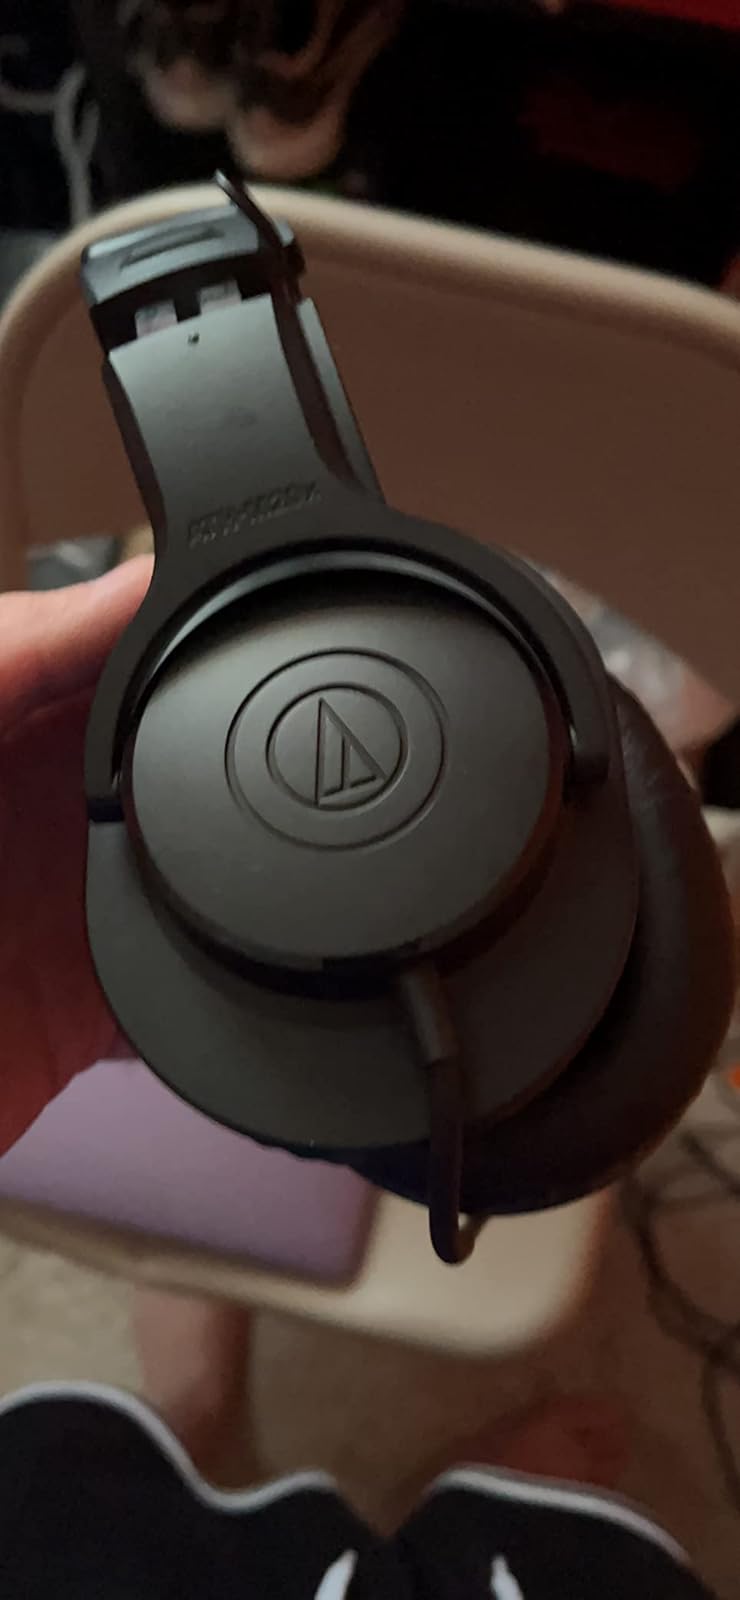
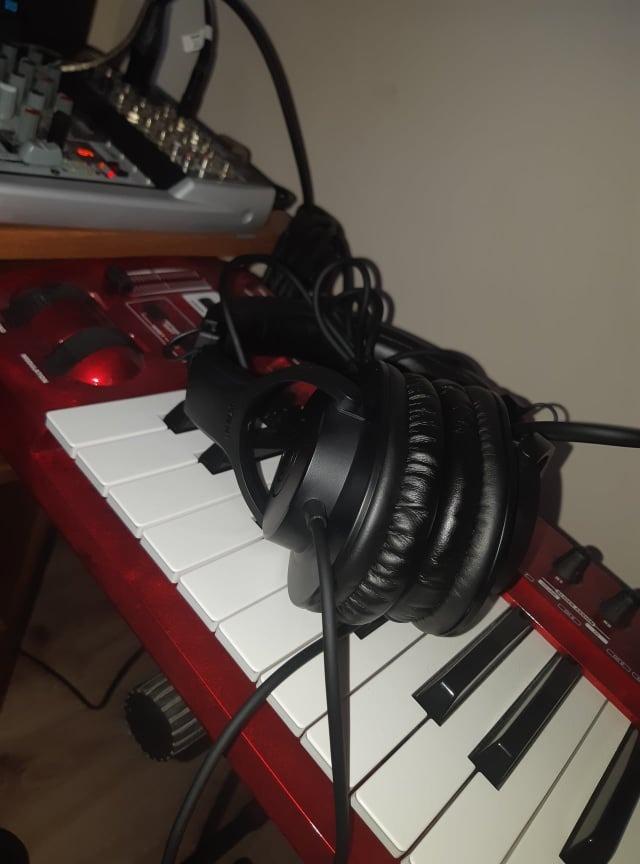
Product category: headphones
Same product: yes